Jalandhar Cantonment

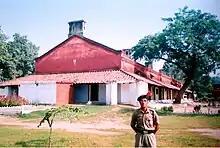
Cantonment is dotted with buildings dating back to British era

The departure of British from India and subsequent partition of the country changed the complexion of the Cantonment. It has gained tremendous importance on account of its nearness to the border with Pakistan.